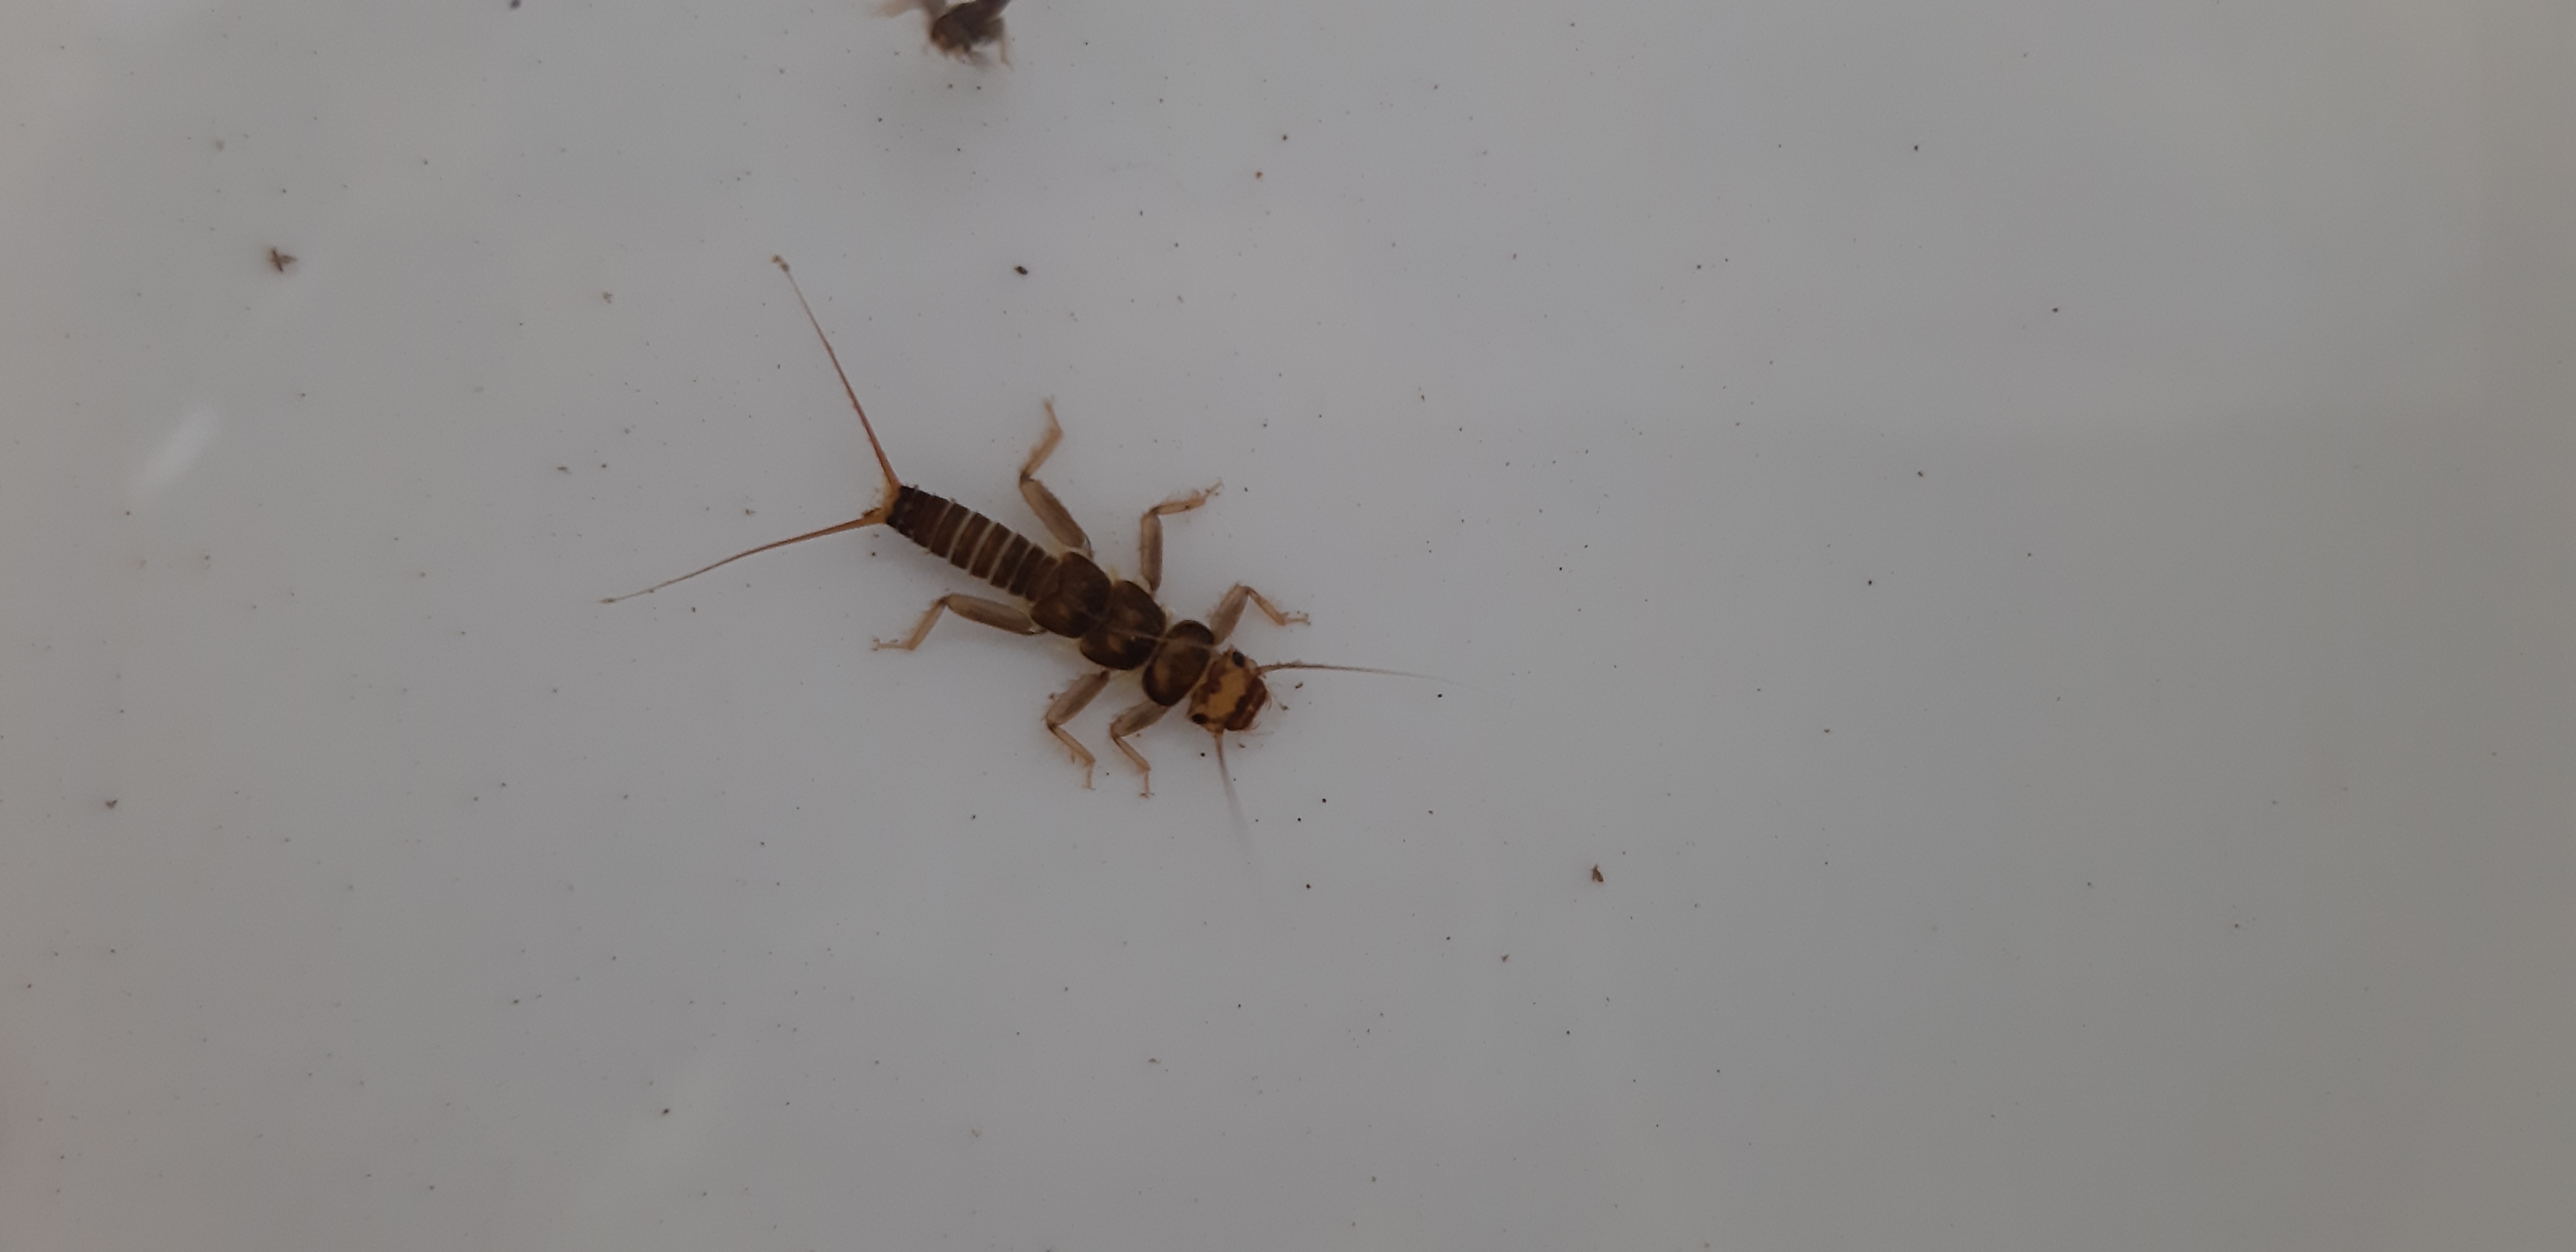
Macroinvertebrate group: stoneflies